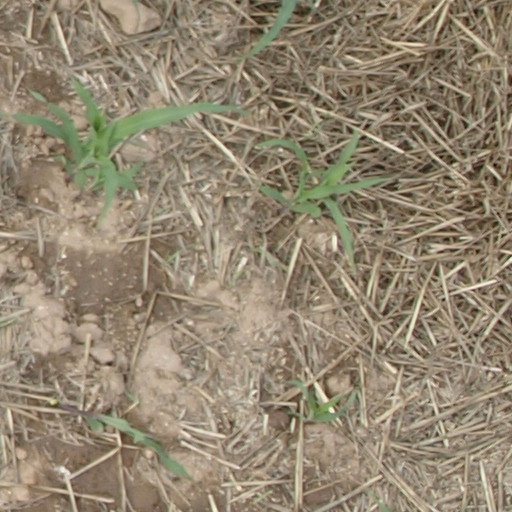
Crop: maize; corn